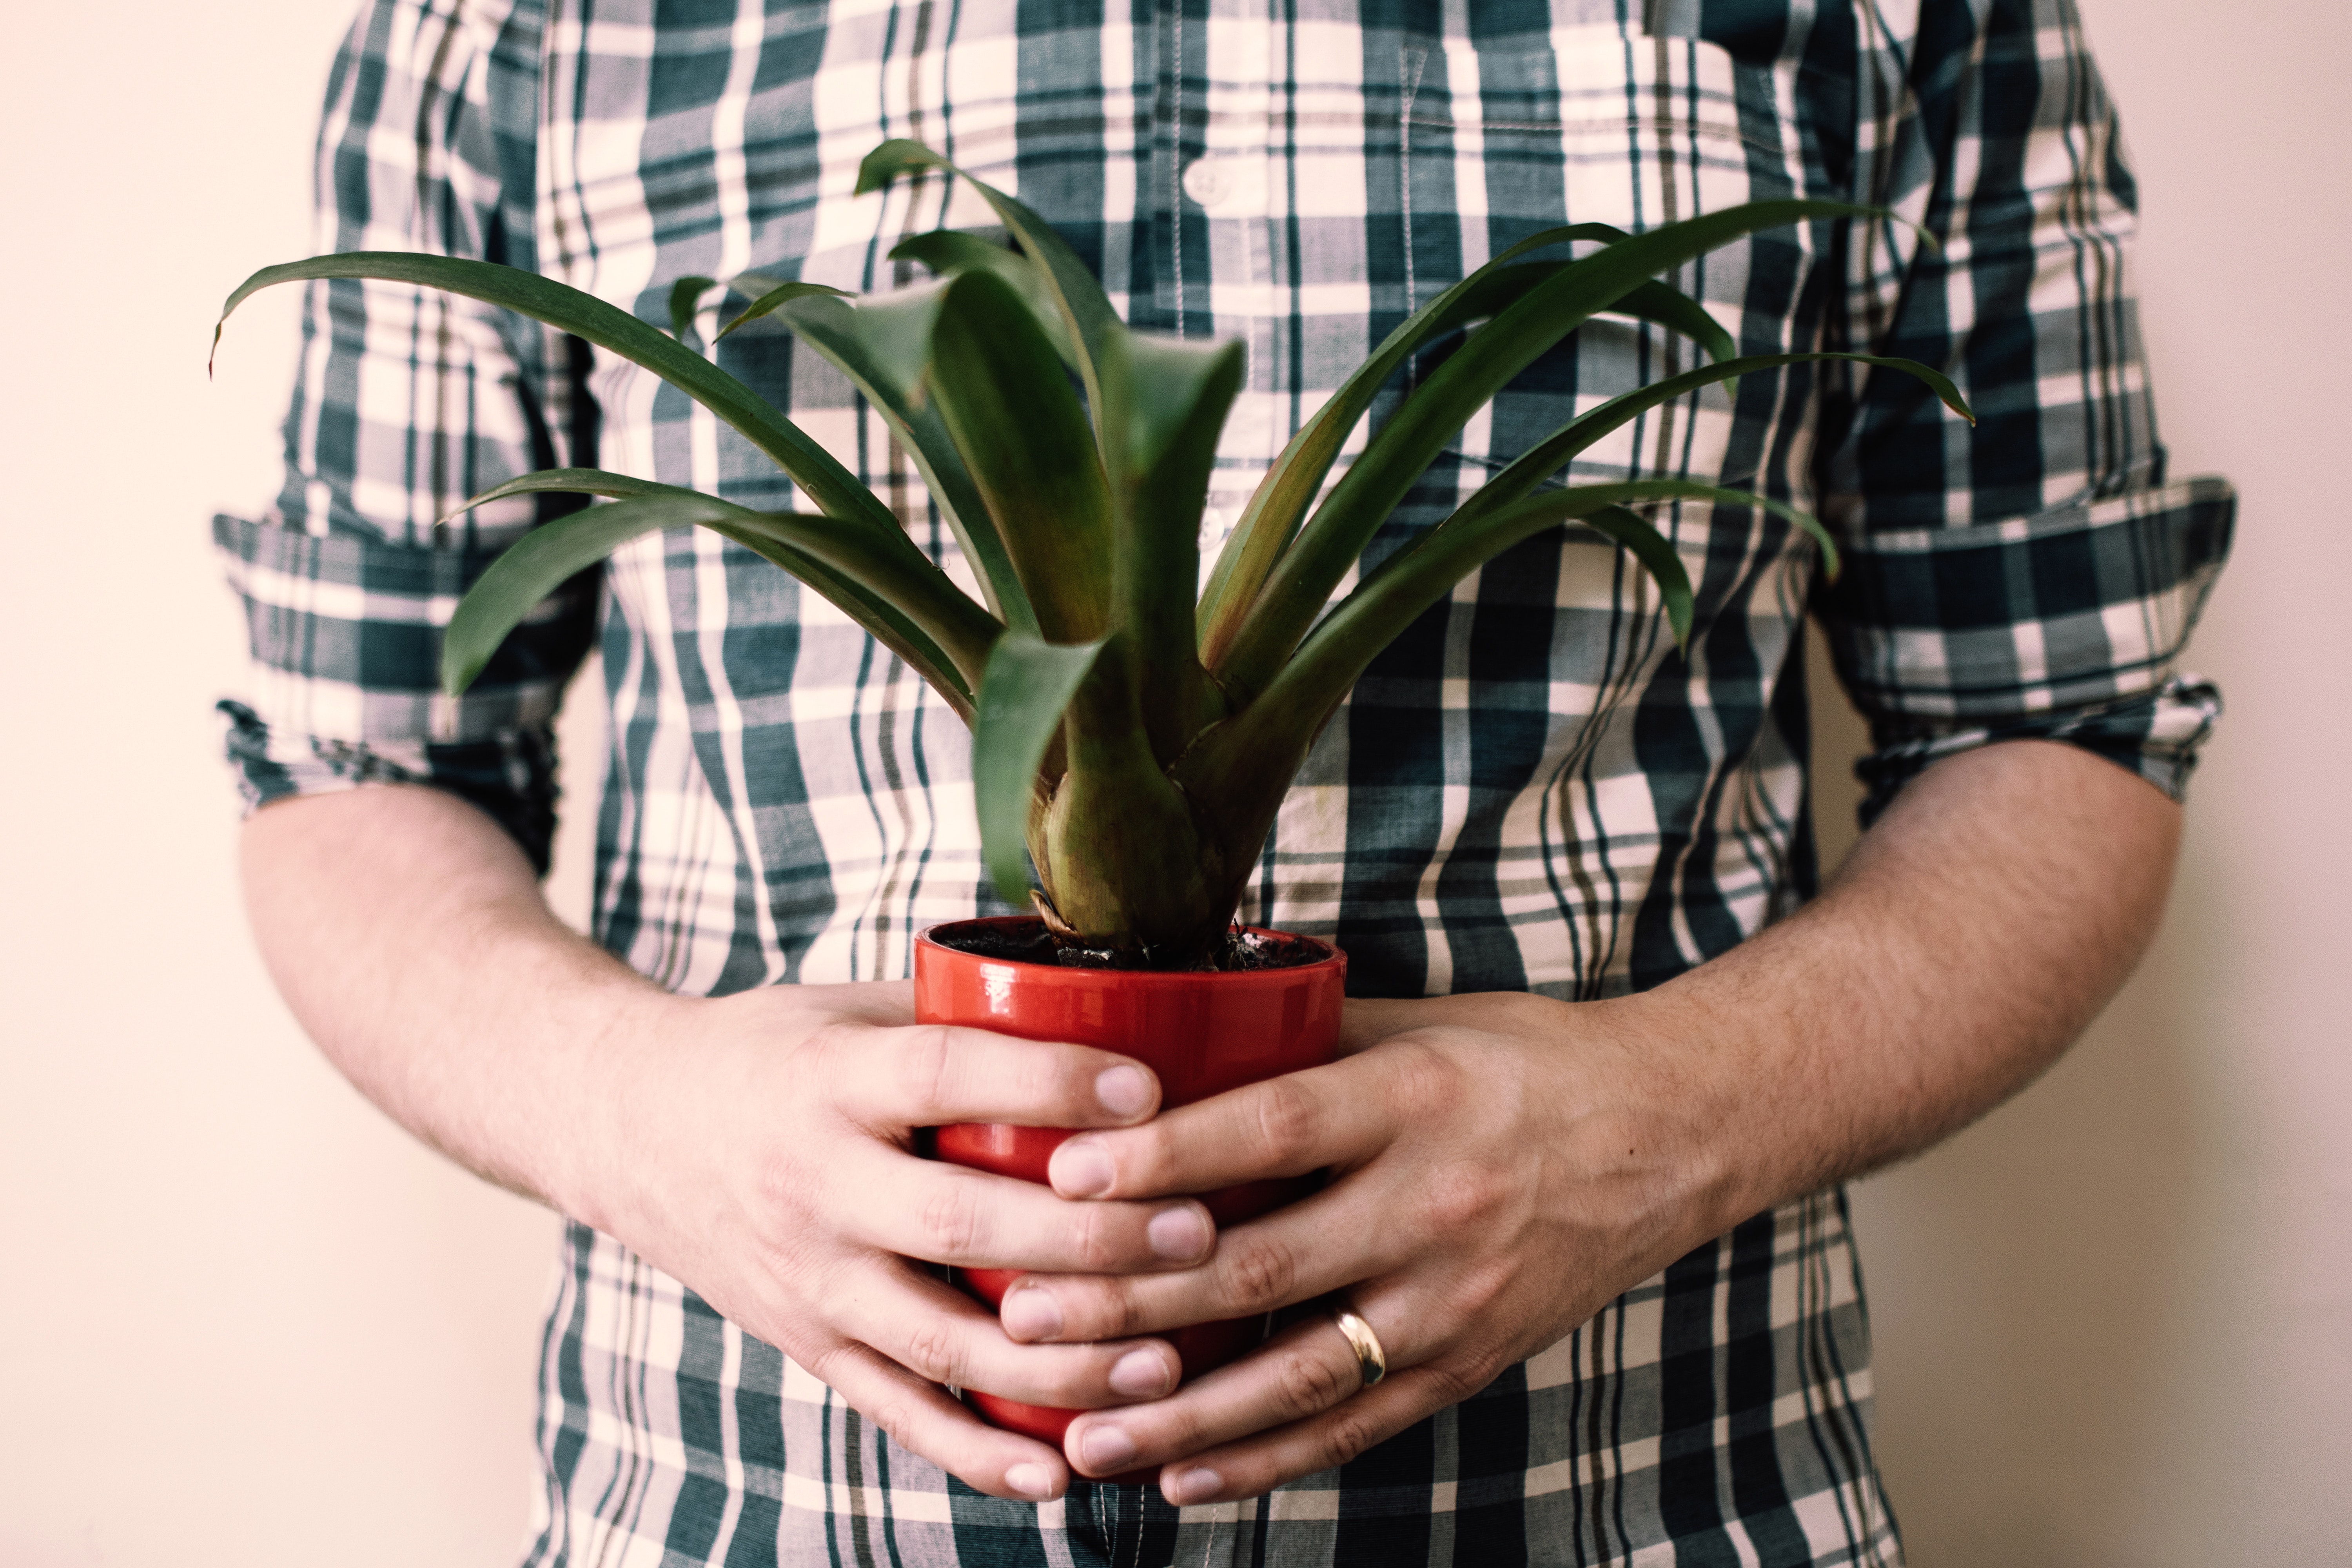
plaid, tartan, houseplant, pattern, plant, design, textile, hand, flower, flowerpot, bromeliaceae, t shirt